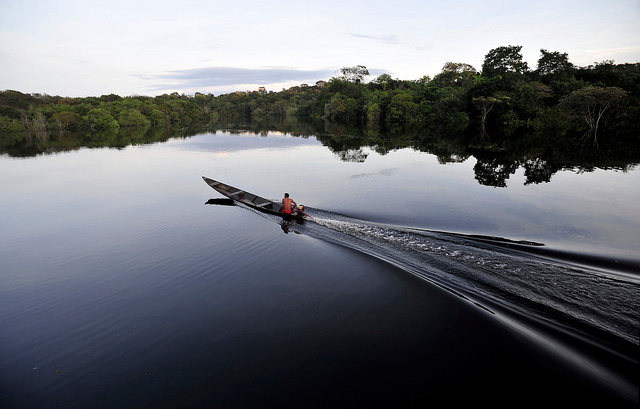
user: Given an image and a question. Answer the question in a short answer. Question: What kind of body of water is this kayak on? Short Answer:
assistant: lake